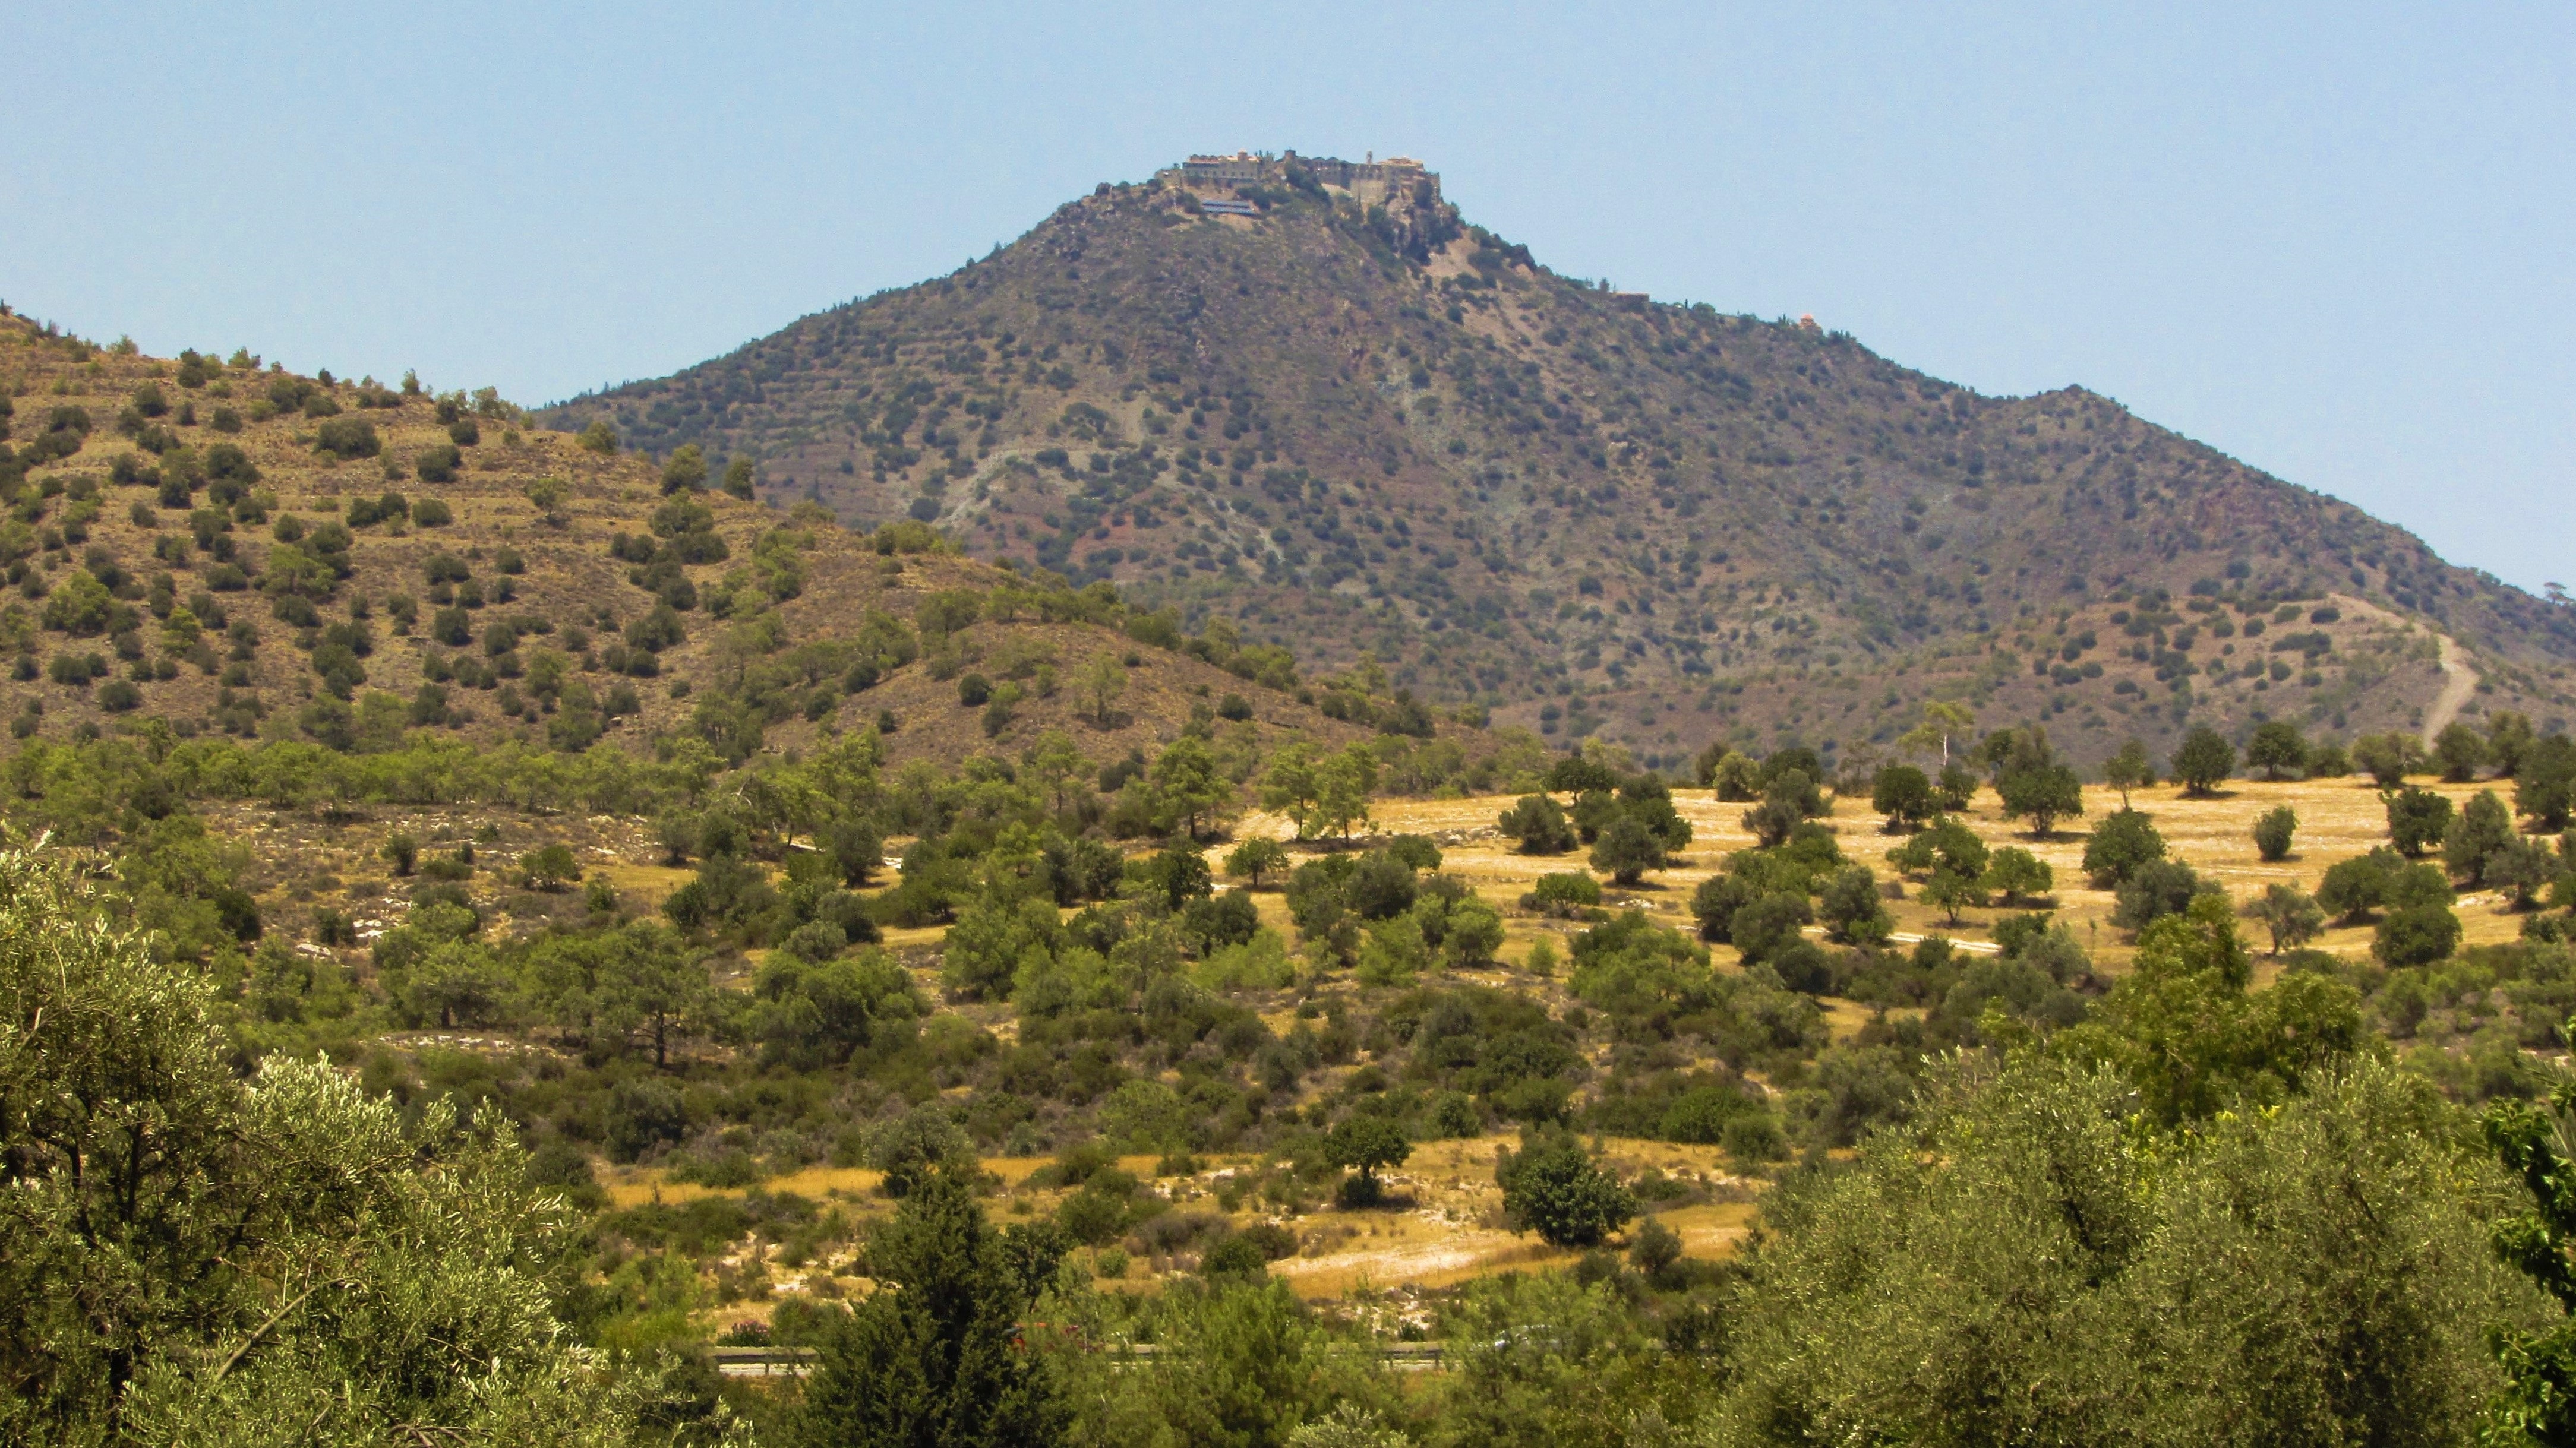
landscape, wilderness, mountain, trail, meadow, countryside, hill, valley, mountain range, village, scenery, ridge, plateau, ecosystem, cyprus, natural environment, geographical feature, mountainous landforms, stavrovouni